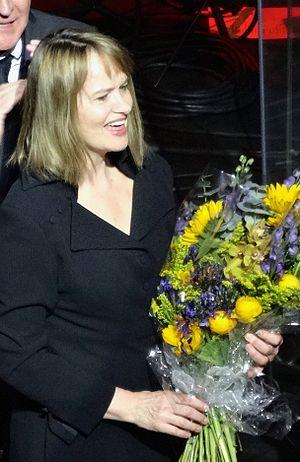
Cet article intitulé 2017 en radio en France est une synthèse de l'actualité du média radio en France pour l'année 2017.
Anne Dudley, née le 7 mai 1956 à Chatham dans le Kent en Angleterre, est une compositrice anglaise de musique orchestrale et une artiste de musique pop. Elle est membre fondatrice du groupe The Art of Noise avec Trevor Horn. Elle collabora à divers projets, avec Jaz Coleman, David Gilmour, ou encore en tant qu'arrangeur pour Electronic. En 1998, Elle a reçu l'oscar de la meilleure musique de film pour The Full Monty.